Andrea L. Berez-Kroeker

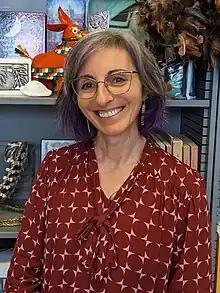
Berez-Kroeker in 2023

Andrea Berez-Kroeker is a documentary linguist and former professor in the Department of Linguistics at the University of Hawaiʻi at Mānoa. She is formerly the director of the Kaipuleohone archive of endangered languages, transitioning in 2024 to serve as the Associate Dean of Academic Personnel and Operations for the university's College of Arts, Languages & Letters. She is an expert on the practices of reproducibility and management of data in the field of linguistics.